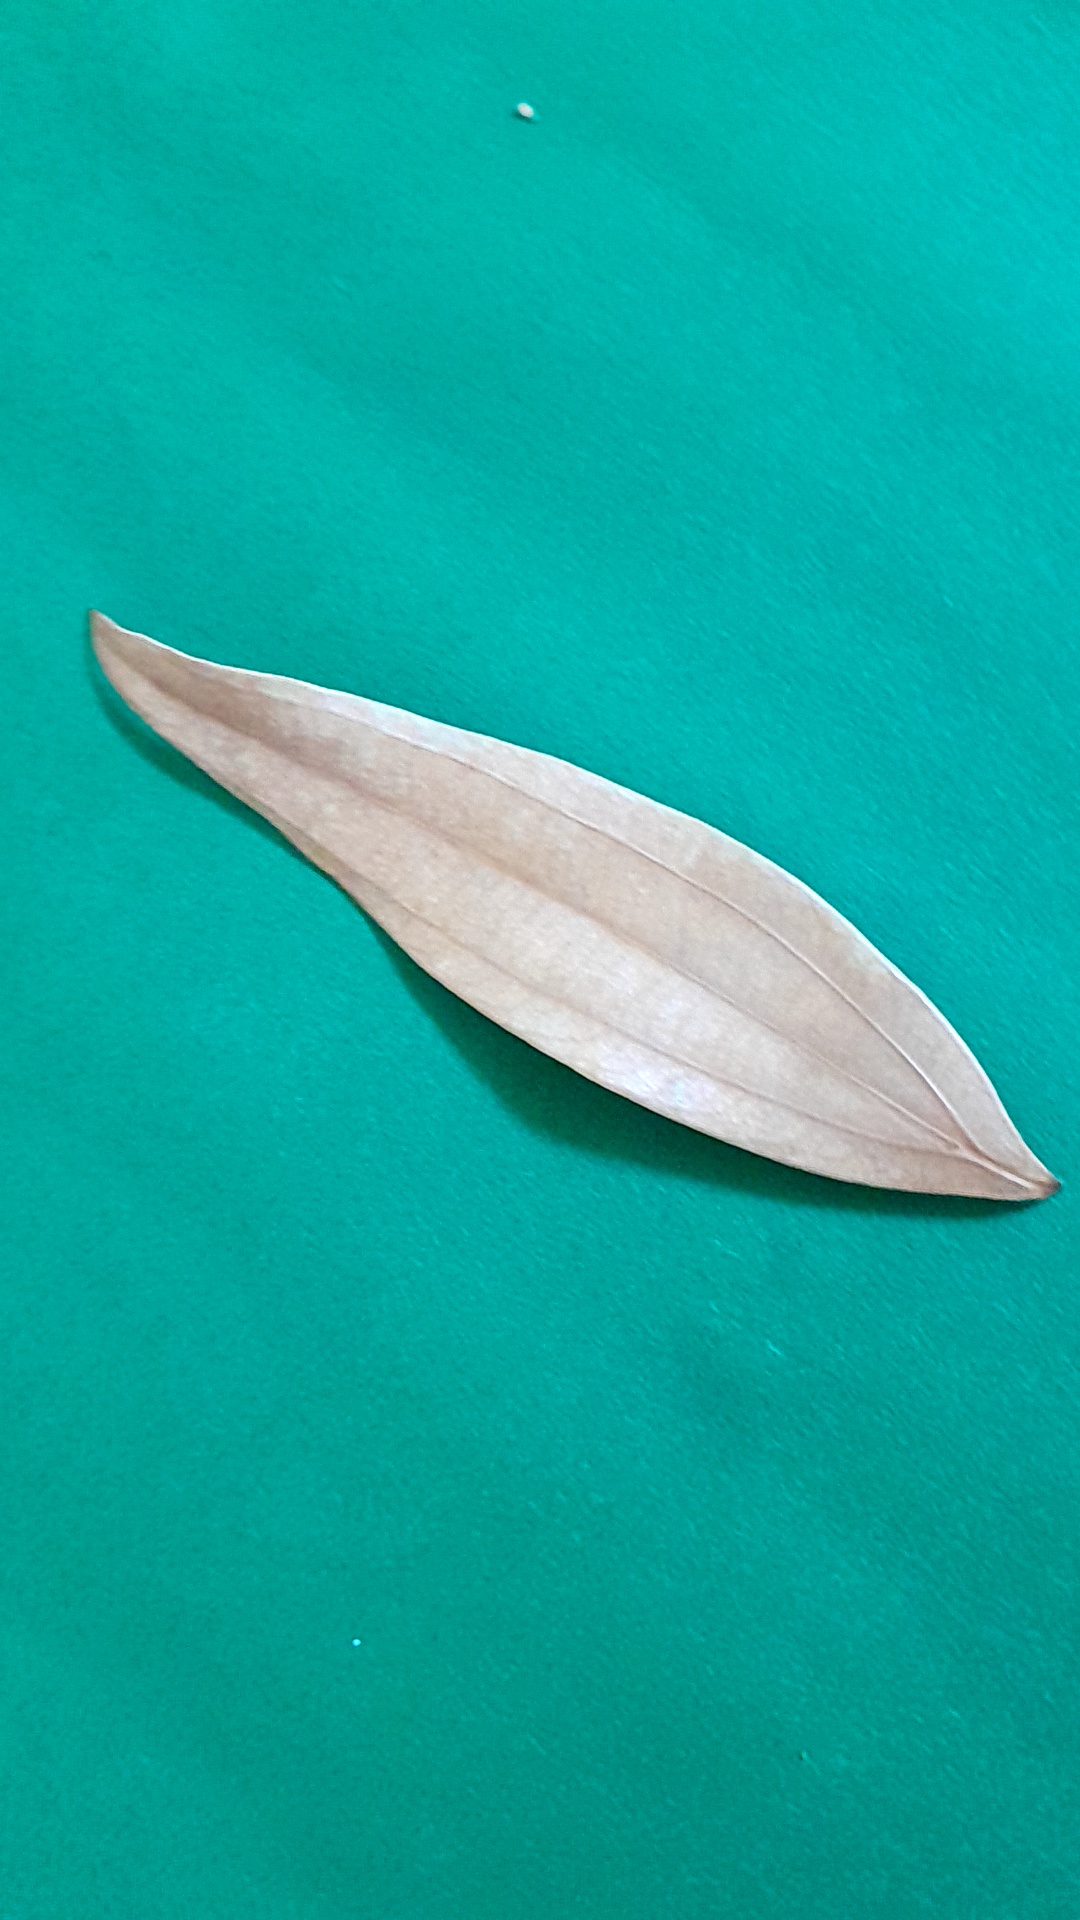
Label: Dry Leaf